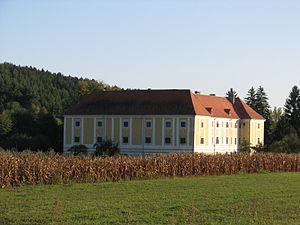
Le camp de concentration de Lobor était un camp de concentration à Lobor, dans l'État Indépendant de Croatie.